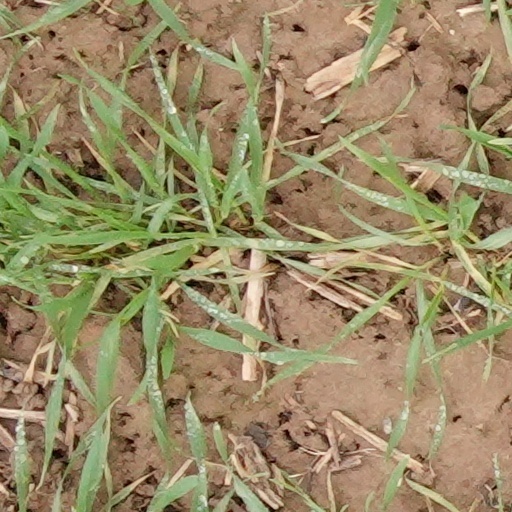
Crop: wheat